Theodore Schultz

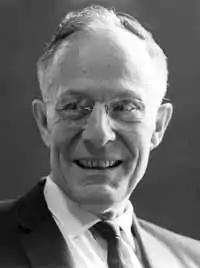

Theodore William Schultz (30 April 1902 – 26 February 1998) was an American agricultural economist and chairman of the University of Chicago Department of Economics. Schultz rose to national prominence after winning the 1979 Nobel Memorial Prize in Economic Sciences.